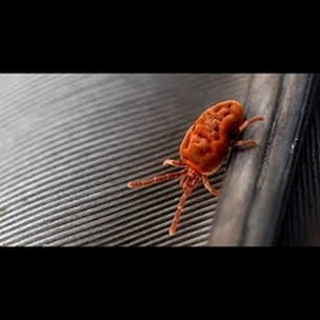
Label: wheat_mite